Answer in natural language. Is Vase to the right of HousePlant? Choose between the following options: yes or no
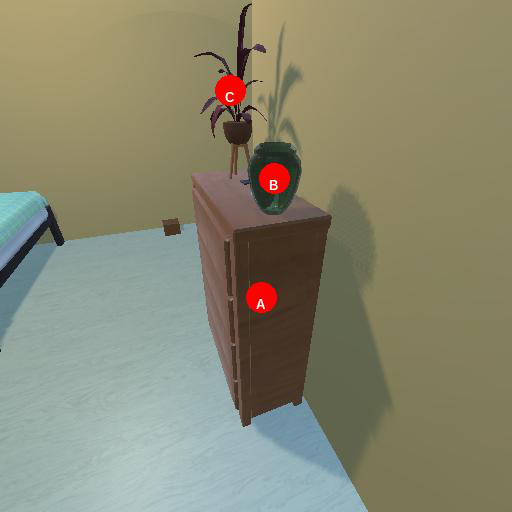
<answer>yes</answer>